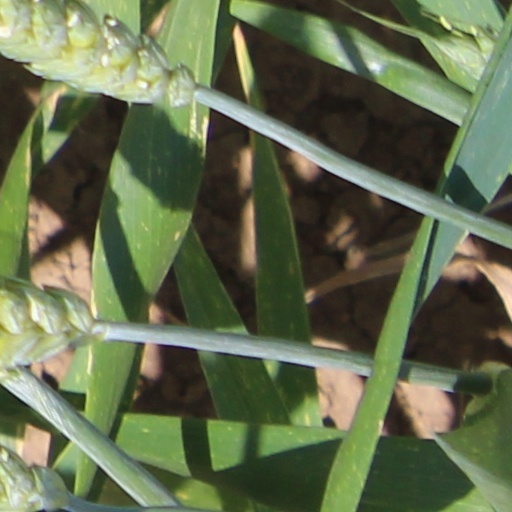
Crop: wheat